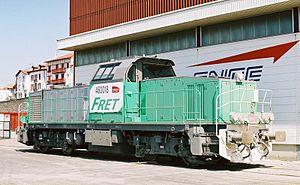
On appelle livrée la décoration extérieure d'un matériel roulant ferroviaire. Au cours de son histoire, depuis 1938, la Société nationale des chemins de fer français a utilisé de nombreuses livrées liées aux modes et aux changements de matériels. Certaines sont des essais sans lendemain sur quelques machines, d'autres sont de véritables marqueurs de l'identité de l'entreprise, par exemple la livrée « béton ».